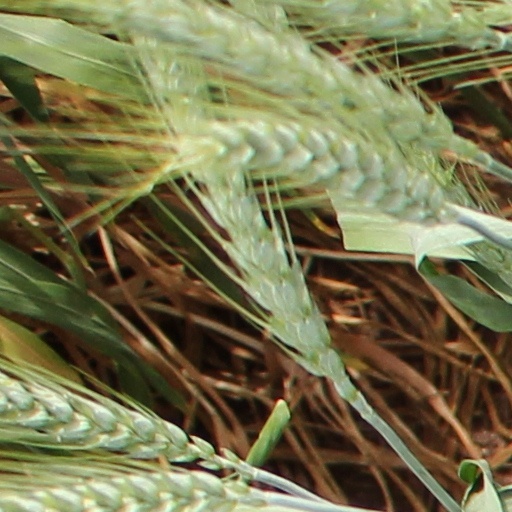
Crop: wheat